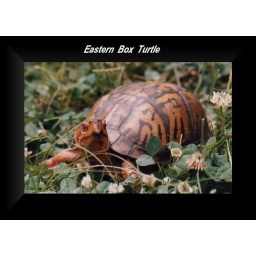
One of the most beautiful male Box turtles I've ever come across, near Lancaster,Pa.  1985